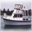
Label: ship